Anti-Soviet resistance by the Ukrainian Insurgent Army

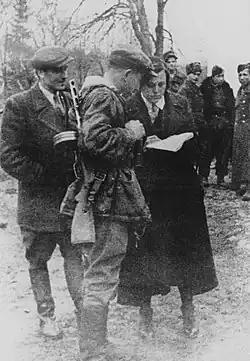
Clockwise are Roman Shukhevych, Dmytro Hrytsai and Catherine Miéchko-Lagouch in November 1943, shortly before the penultimate phase of massacres of Poles in Volhynia and Eastern Galicia

In 1944 UPA reached a peak membership of 25-30,000 guerrillas. Together with the militias of the Sluzhba Bezpeky, Self-defense Kushch Units and the field network of agents, the number of people linked to the underground reached about 100,000 people. In April 1943, the Germans began forming the Ukrainian SS "Galicia" division. The OUN-B leadership was initially negative to the idea but later began to support the enlistment of members in the formation as a good opportunity to receive military training. The division was broken up in June 1944, only 3,000 soldiers managed to avoid death or capture, and several hundred of them joined the UPA. The OUN leadership and the UPA command were convinced that the Russians were prepared to destroy all Ukrainians, basing this on the experience of the Holodomor, which is seen as a Soviet genocide of Ukrainians by numerous countries. At the beginning of 1944, the Red Army came to the areas of UPA's activity. In January–February 1944, it occupied a large part of Volhynia. The troops of the 1st Ukrainian Front, with the forces of the 13th and 60th armies, carried out the Rivne-Lutsk offensive, capturing these two regional centers on February 2. In the occupied territories, the Soviet authorities seized food, conscripted local Ukrainians "en masse" into the Red Army, and after a few days of training threw them on the front. The majority of party and state cadres were foreigners from the USSR, who often behaved like conquerors in a conquered country, and treated the local Ukrainian population with contempt. There were also numerous examples of fraud, theft, and rape committed by Soviet soldiers.